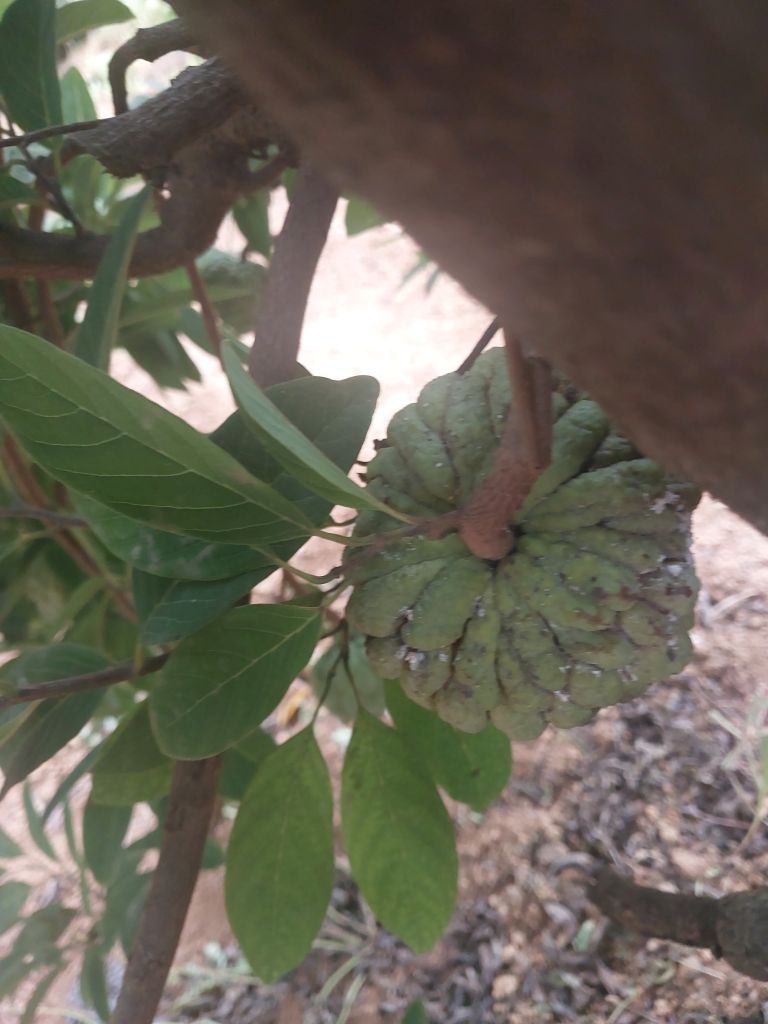
Disease label: Leaf spot on fruit